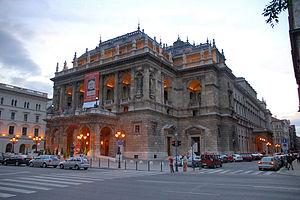
Opéra national de Hongrie Українська: Будапештська державна опера.
L'Opéra d'État hongrois est une salle d'opéra de style néorenaissance, située à Budapest. Il héberge l'opéra national de Hongrie.